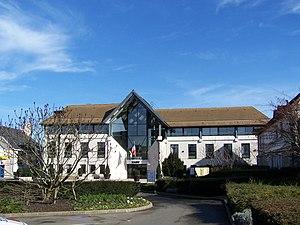
Hôtel de ville de Voisins-le-Bretonneux (Yvelines, France).
Voisins-le-Bretonneux est une commune française située dans le département des Yvelines en région Île-de-France, située à 24 km au sud ouest de Paris. Elle fait partie de la communauté d'agglomération de Saint-Quentin-en-Yvelines.